East Lynne (1931 film)

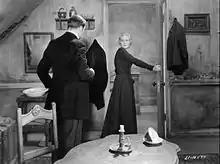
Brook and Harding in a scene from the film.

The trophy wife of a stodgy man of wealth yearns for a more interesting life. A daughter of a nobleman, her solution leads to scandal, ruin, and an odd denouement.